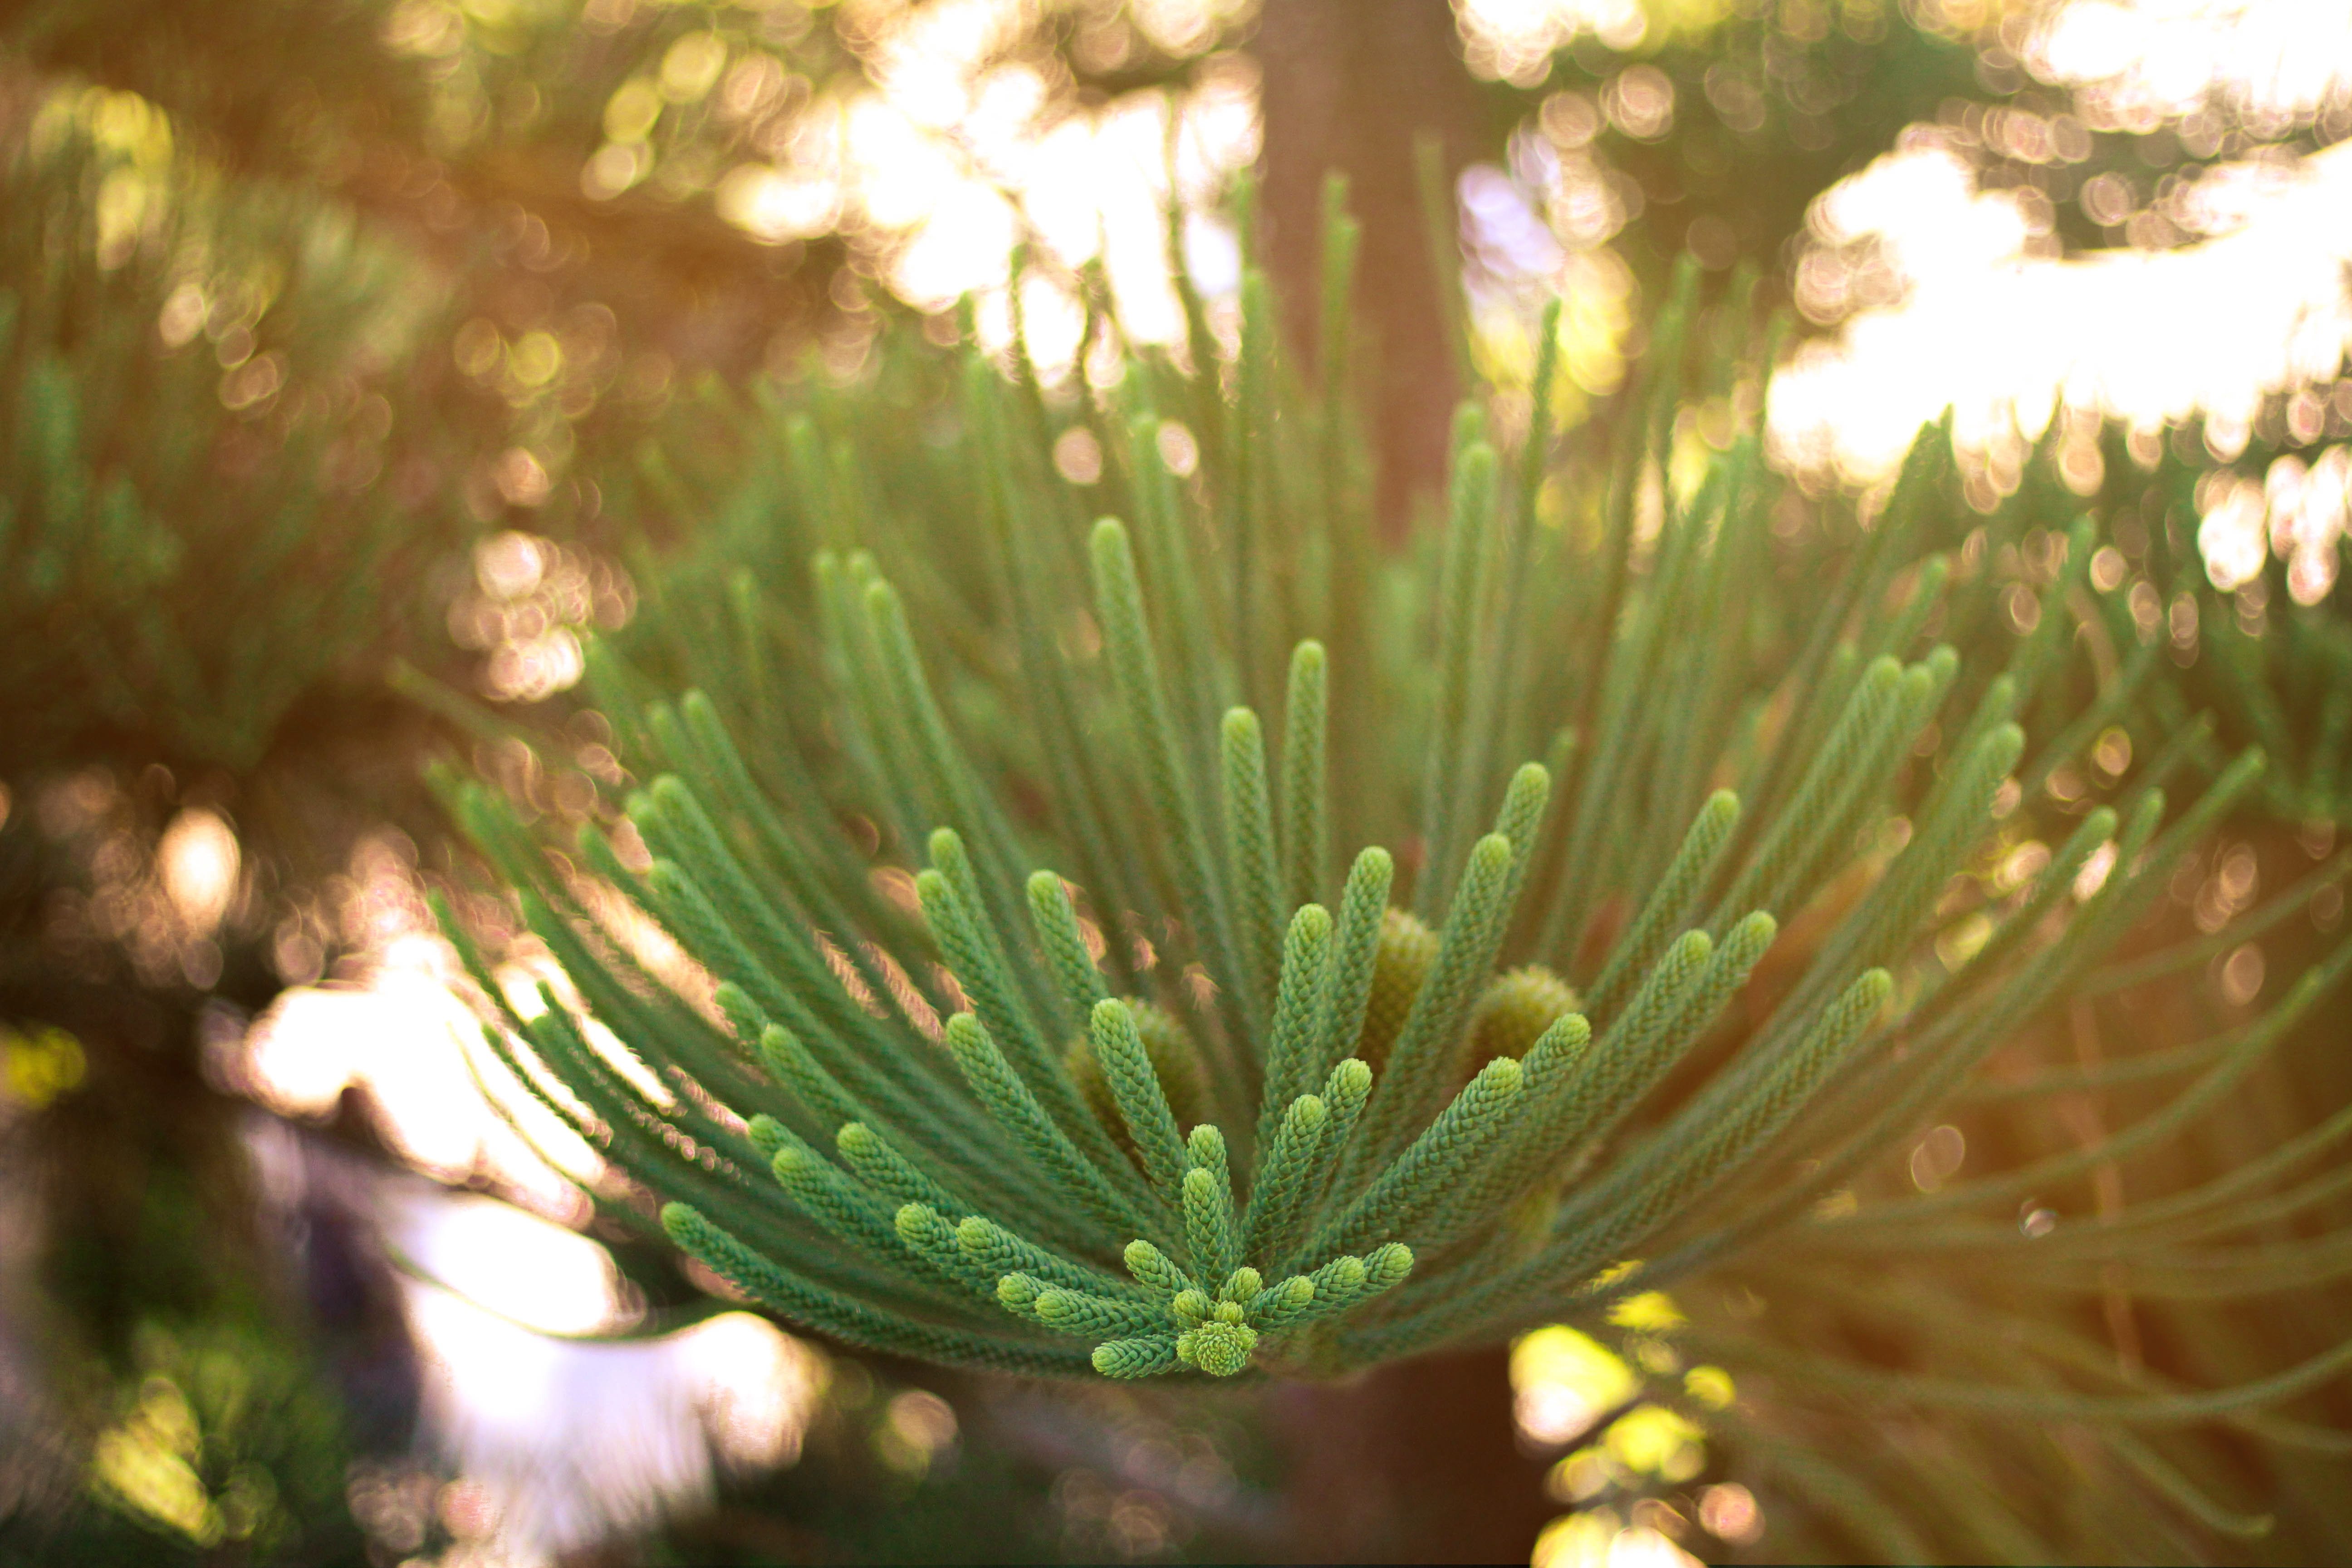
tree, nature, branch, blossom, light, plant, sunlight, leaf, flower, green, botany, fir, flora, spruce, macro photography, woody plant, land plant, arecales